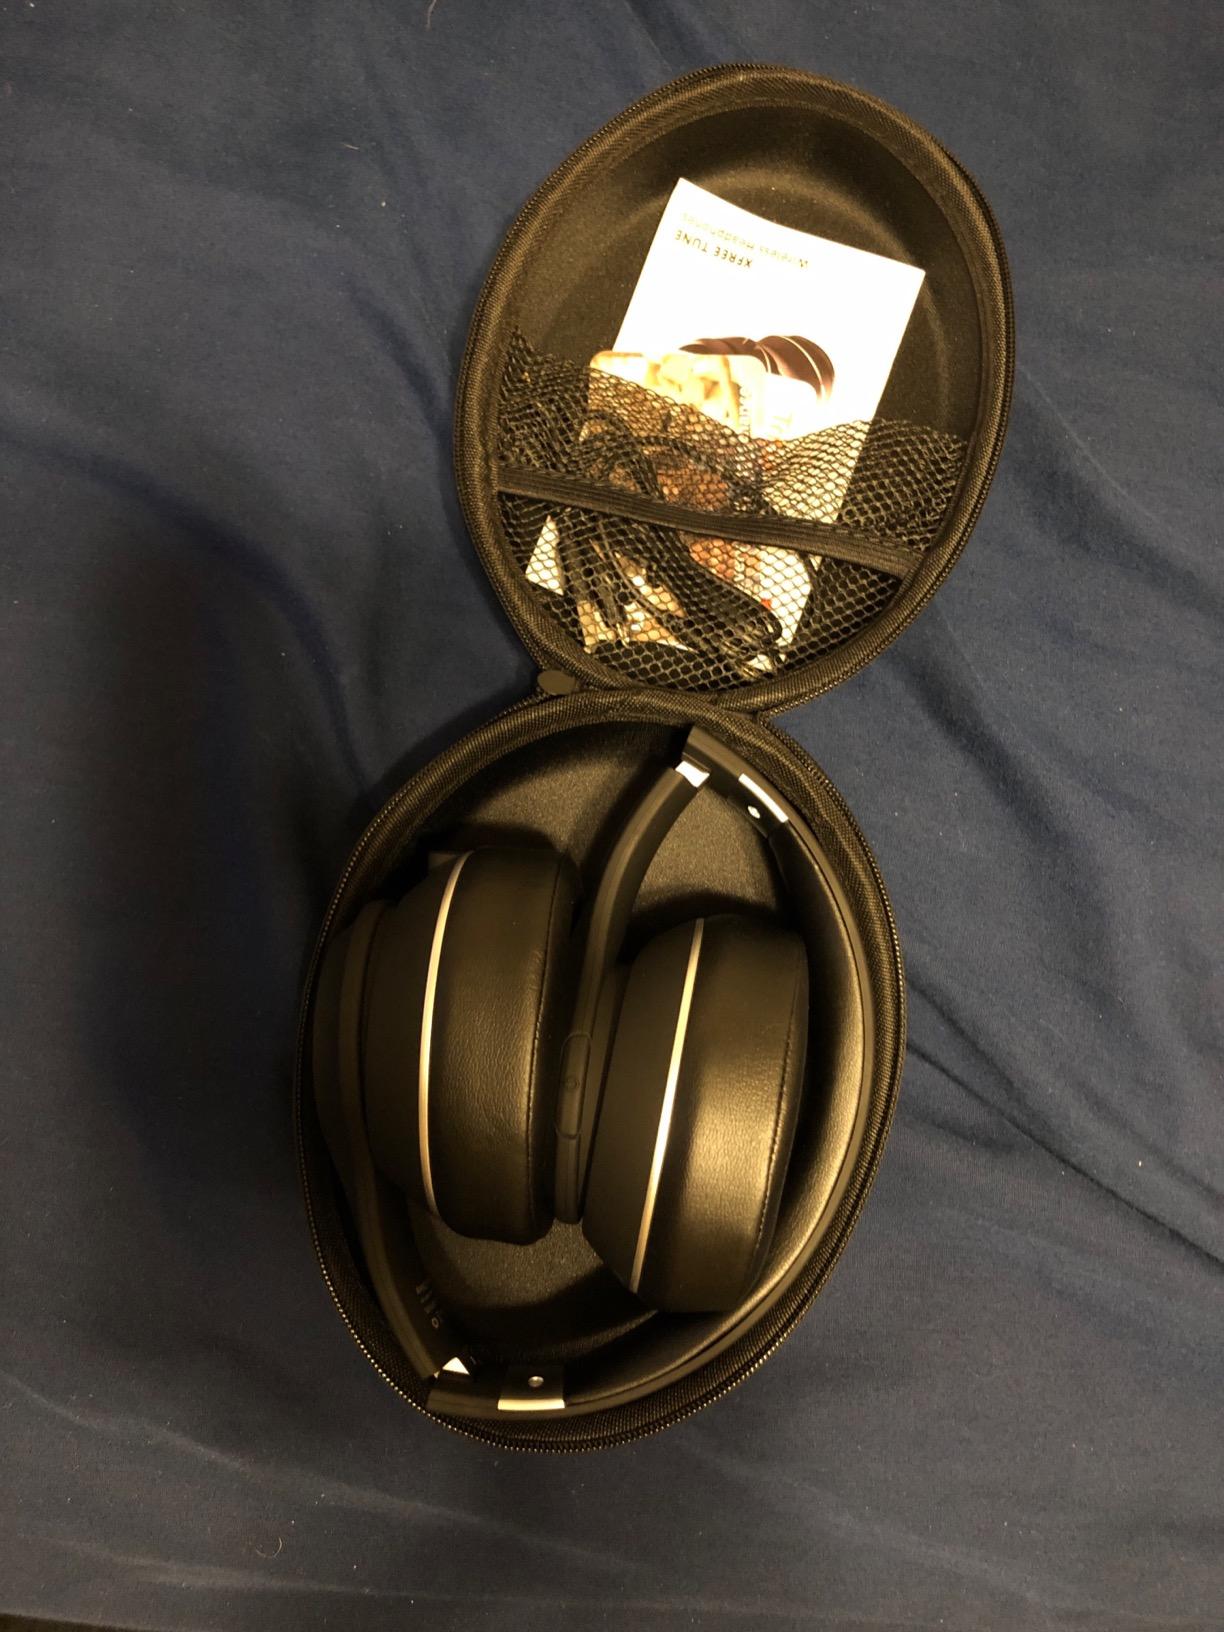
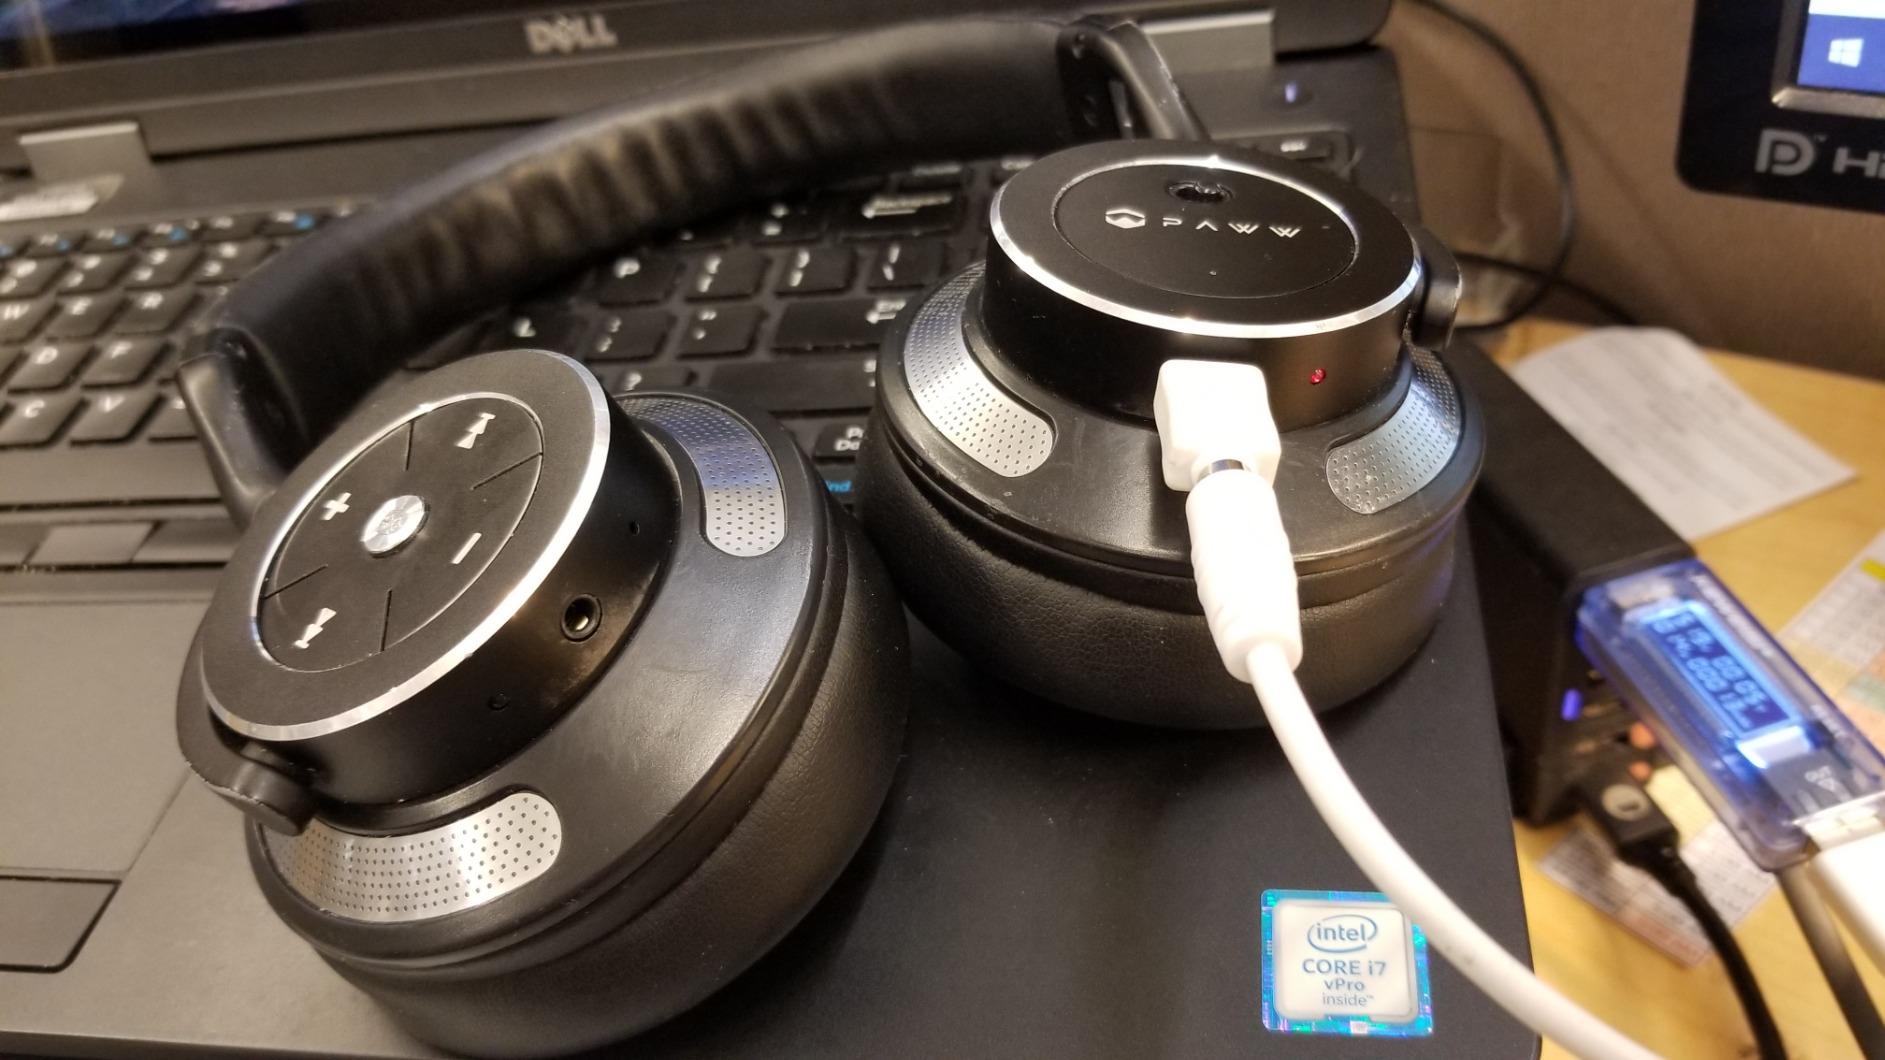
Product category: headphones
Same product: no